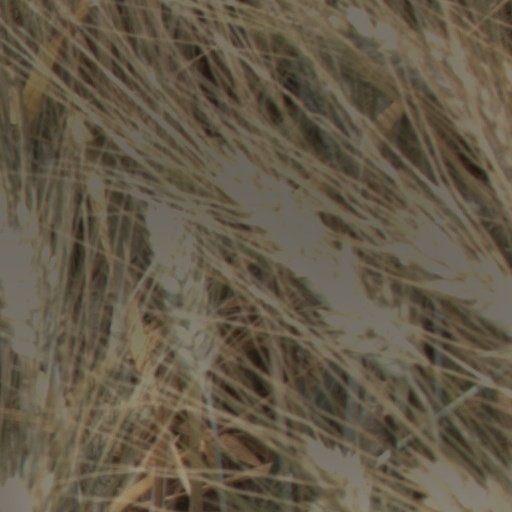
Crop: wheat